Wagner Seahawks men's basketball statistical leaders

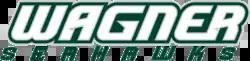

The Wagner Seahawks men's basketball statistical leaders are individual statistical leaders of the Wagner Seahawks men's basketball program in various categories, including points, assists, blocks, rebounds, and steals. Within those areas, the lists identify single-game, single-season, and career leaders. The Seahawks represent Wagner College in the NCAA's Northeast Conference.